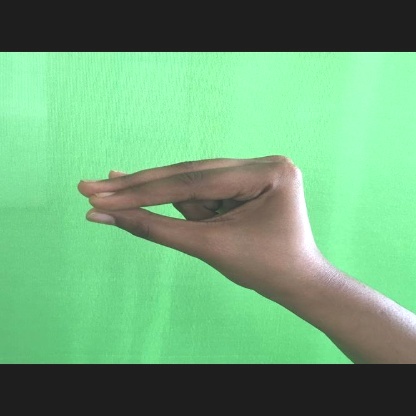
Mudra: Mukulam